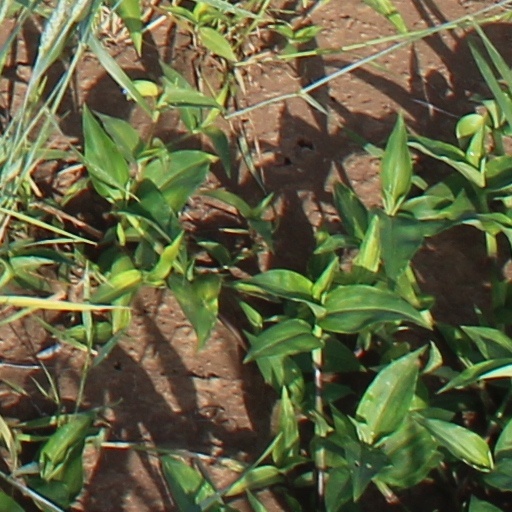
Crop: wheat